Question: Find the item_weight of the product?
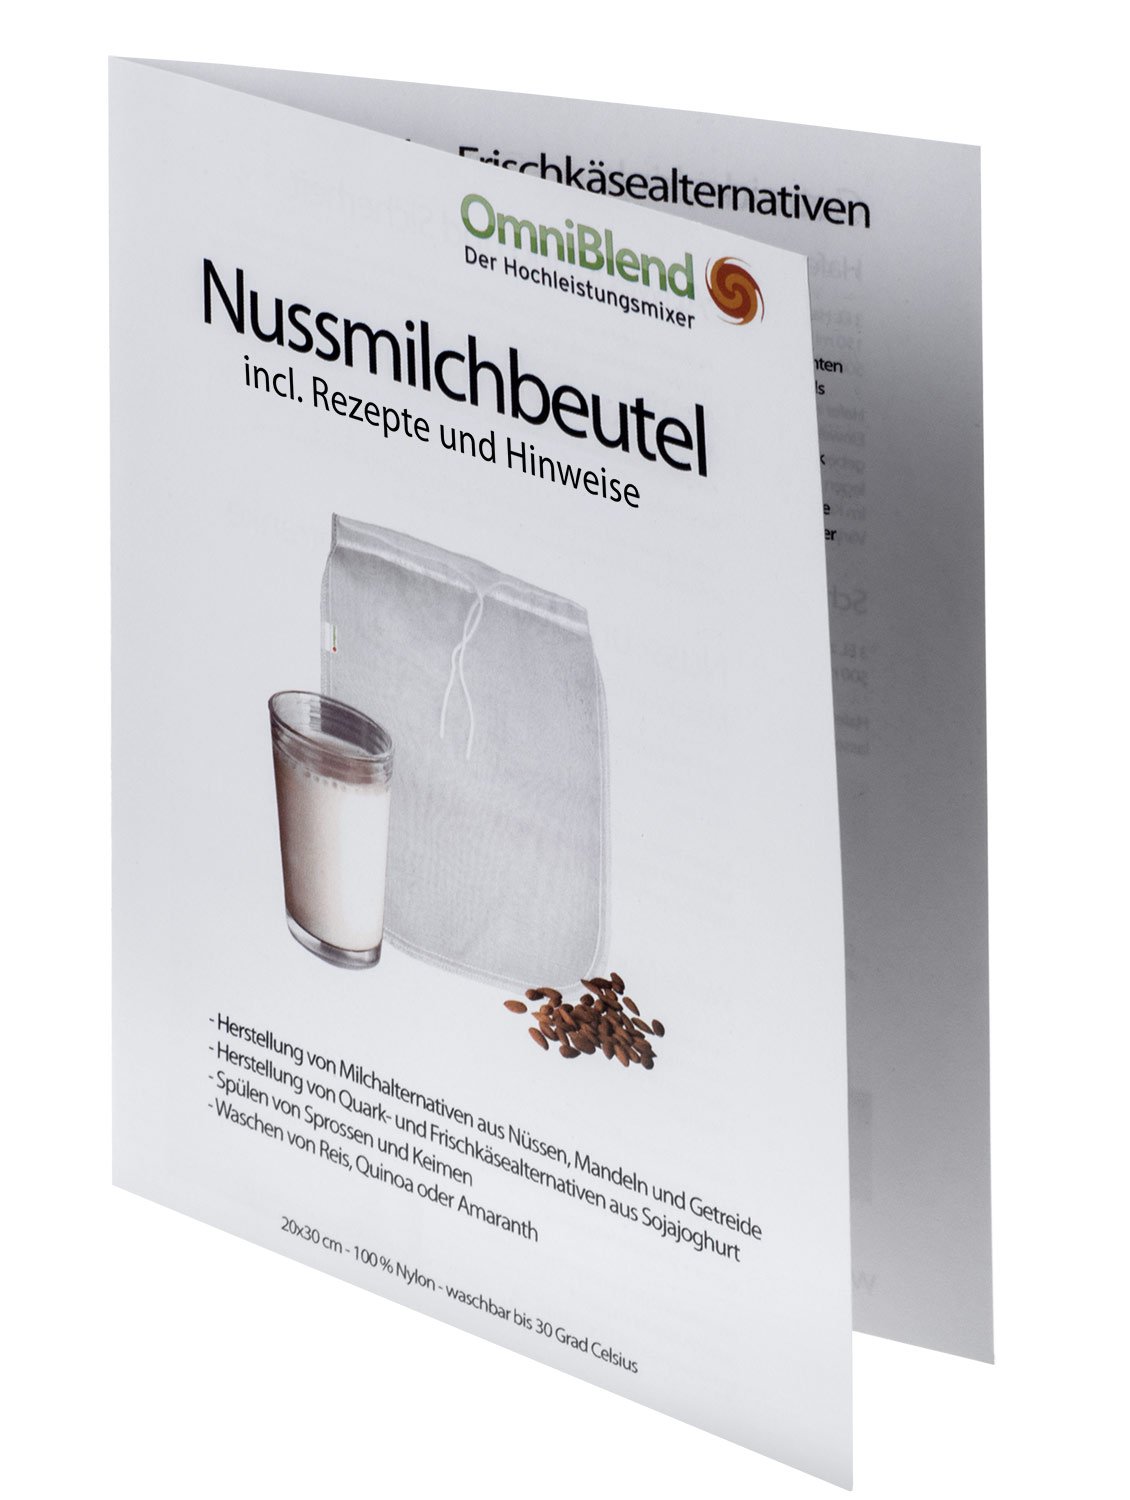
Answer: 30.0 gram